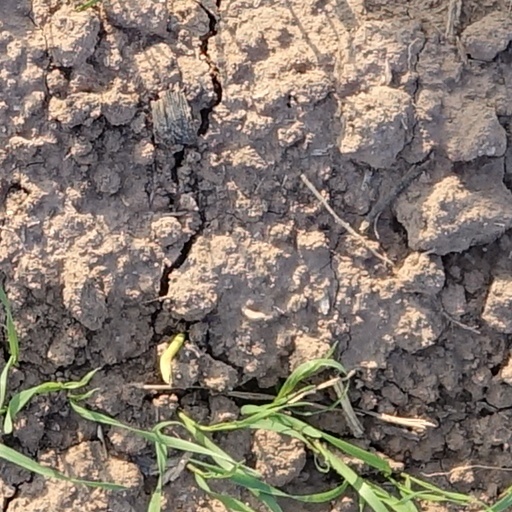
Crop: wheat